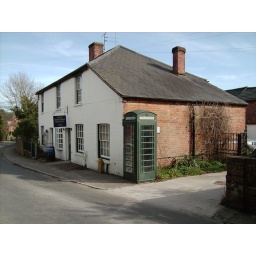
Green telephone box in the village of Yattendon in Berkshire.